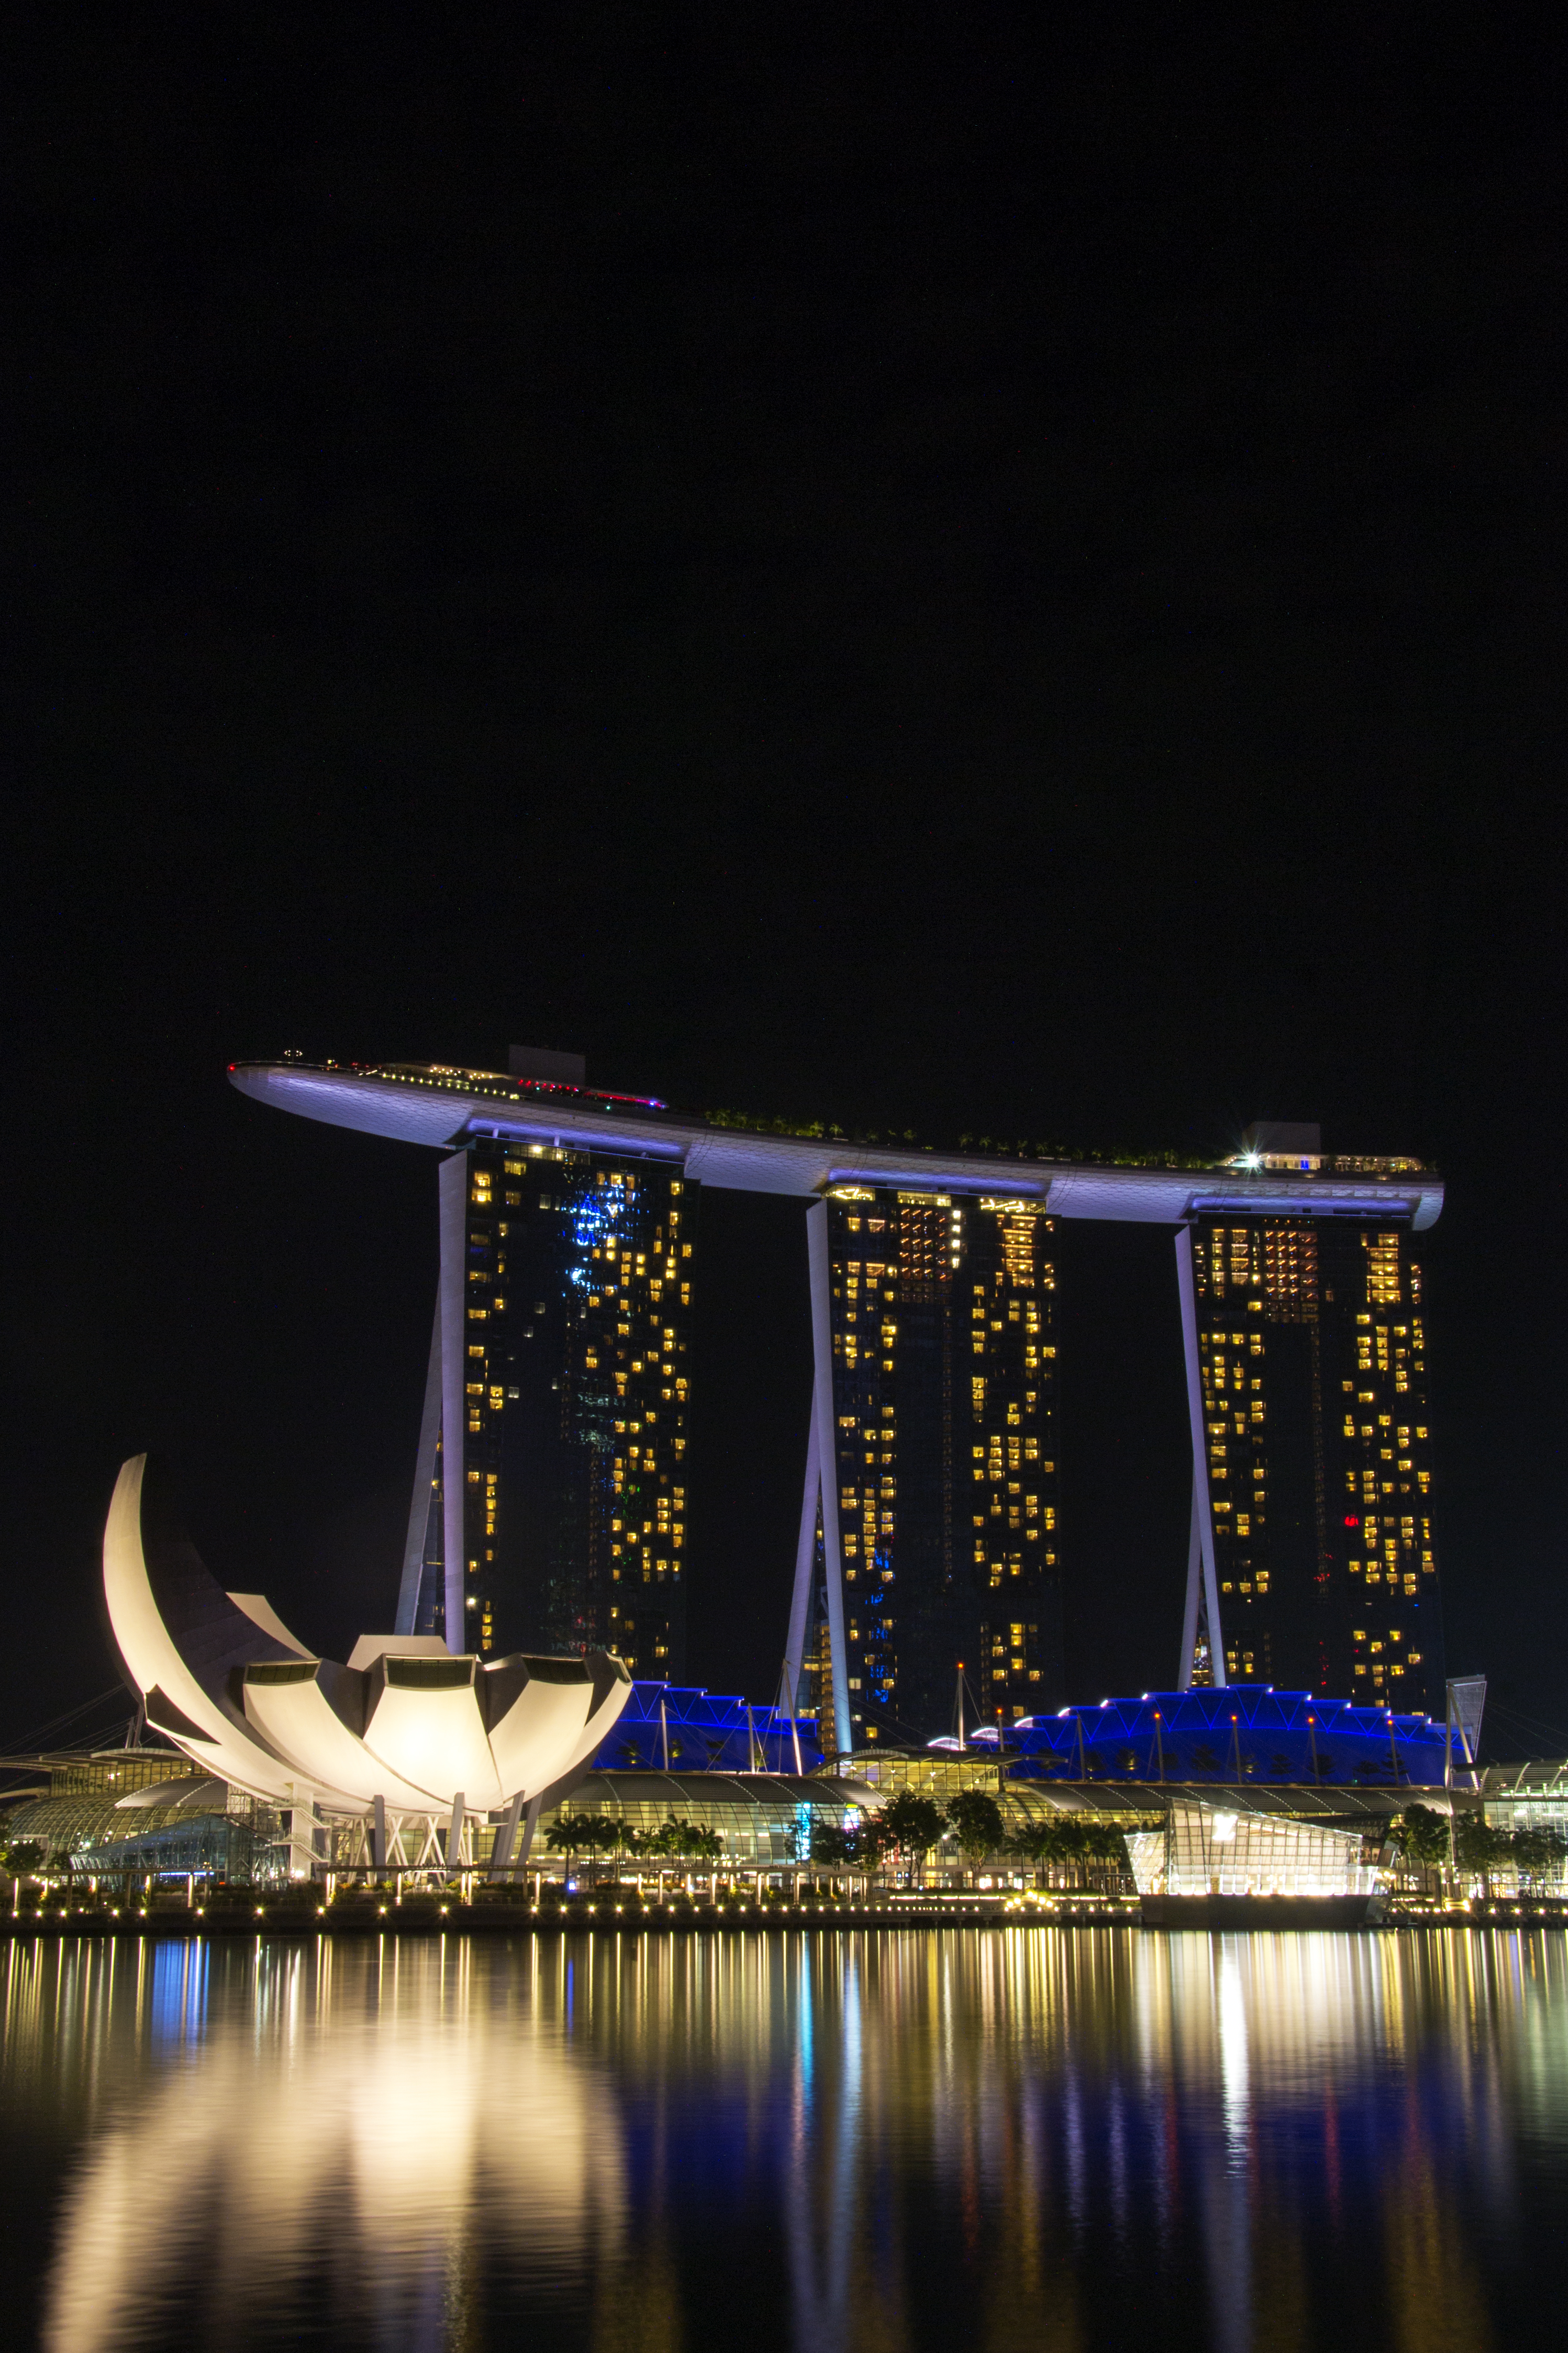
marina bay sands, singapore, night, city, lights, water, reflection, cityscape, landmark, structure, architecture, metropolis, lighting, sky, metropolitan area, skyline, tower block, darkness, skyscraper, marina